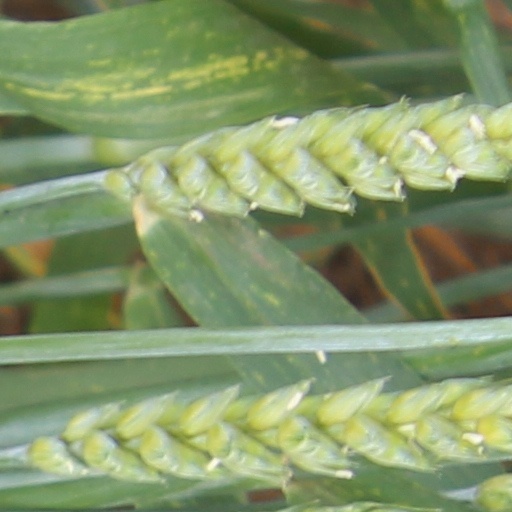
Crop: wheat